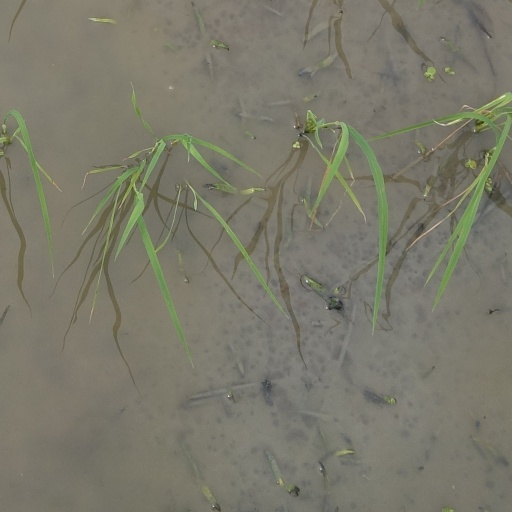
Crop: rice